British Aerospace Hawk 200

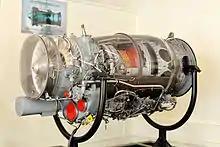
Adour engine on display

The Hawk 200 is equipped with a Northrop Grumman AN/APG-66H multi-mode radar, LINS 300 ring laser gyroscope inertial navigation system, air data sensor, display processor and mission computer. The systems are connected with a dual MIL-STD-1553B digital bus. The Hawk 200 is also equipped with a Ferranti laser rangefinder and a Marconi forward-looking infrared. The self-protection systems include a BAE SkyGuardian 200 RWR and automatic or manual Vinten chaff/flare dispensers located above the engine exhaust.